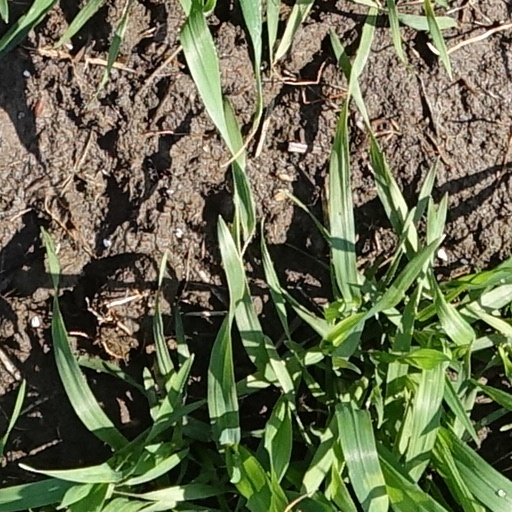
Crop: wheat